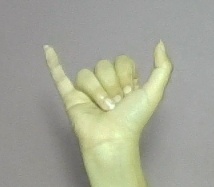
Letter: ya